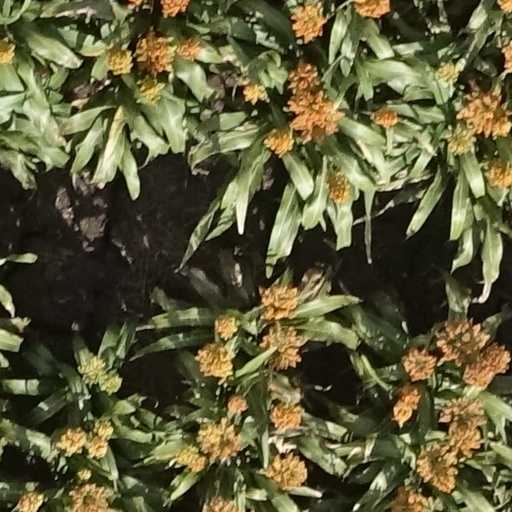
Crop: sorghum